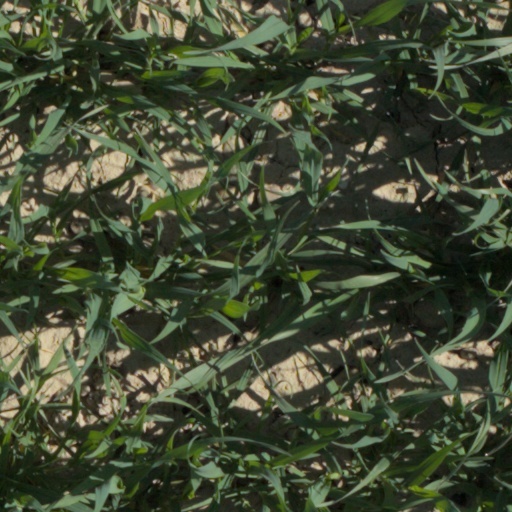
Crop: wheat